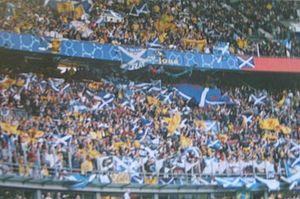
photo perso des suppoters de l'Écosse lors du match d'ouverture de la Coupe du monde 1998 au Stade de France. Clio64 8 juin 2006 à 20:09 (CEST)